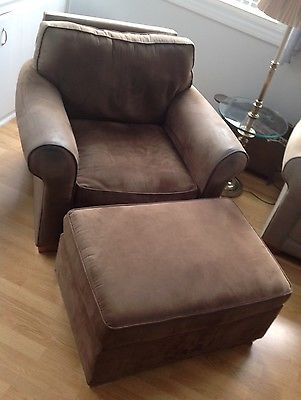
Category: chair